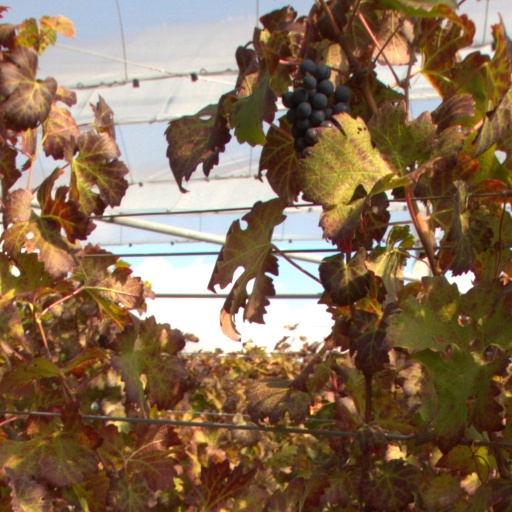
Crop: grape